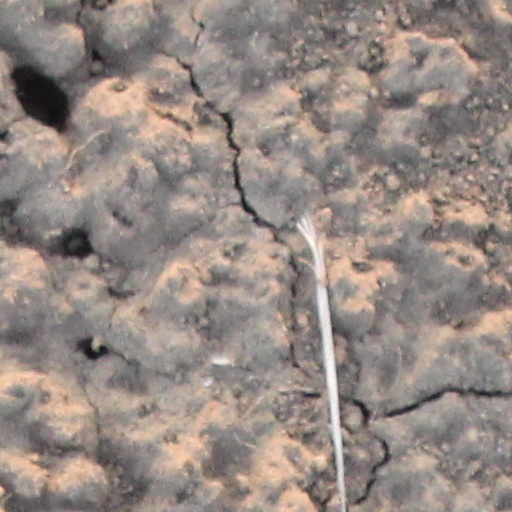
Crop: wheat